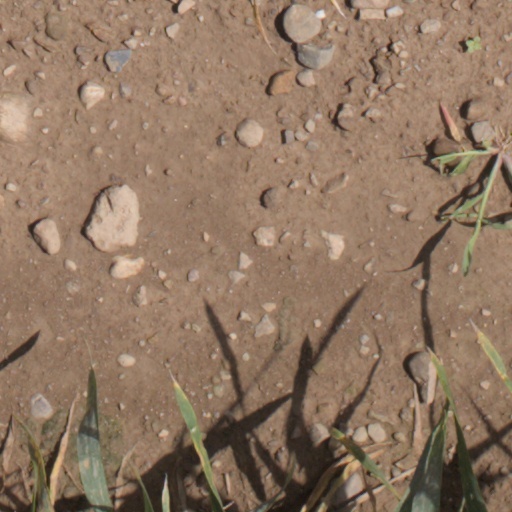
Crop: wheat